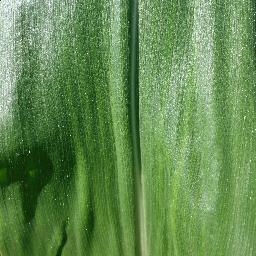
Label: Corn_(Maize)___Healthy